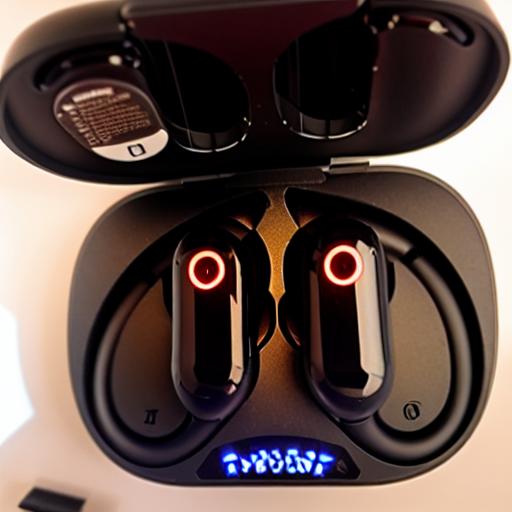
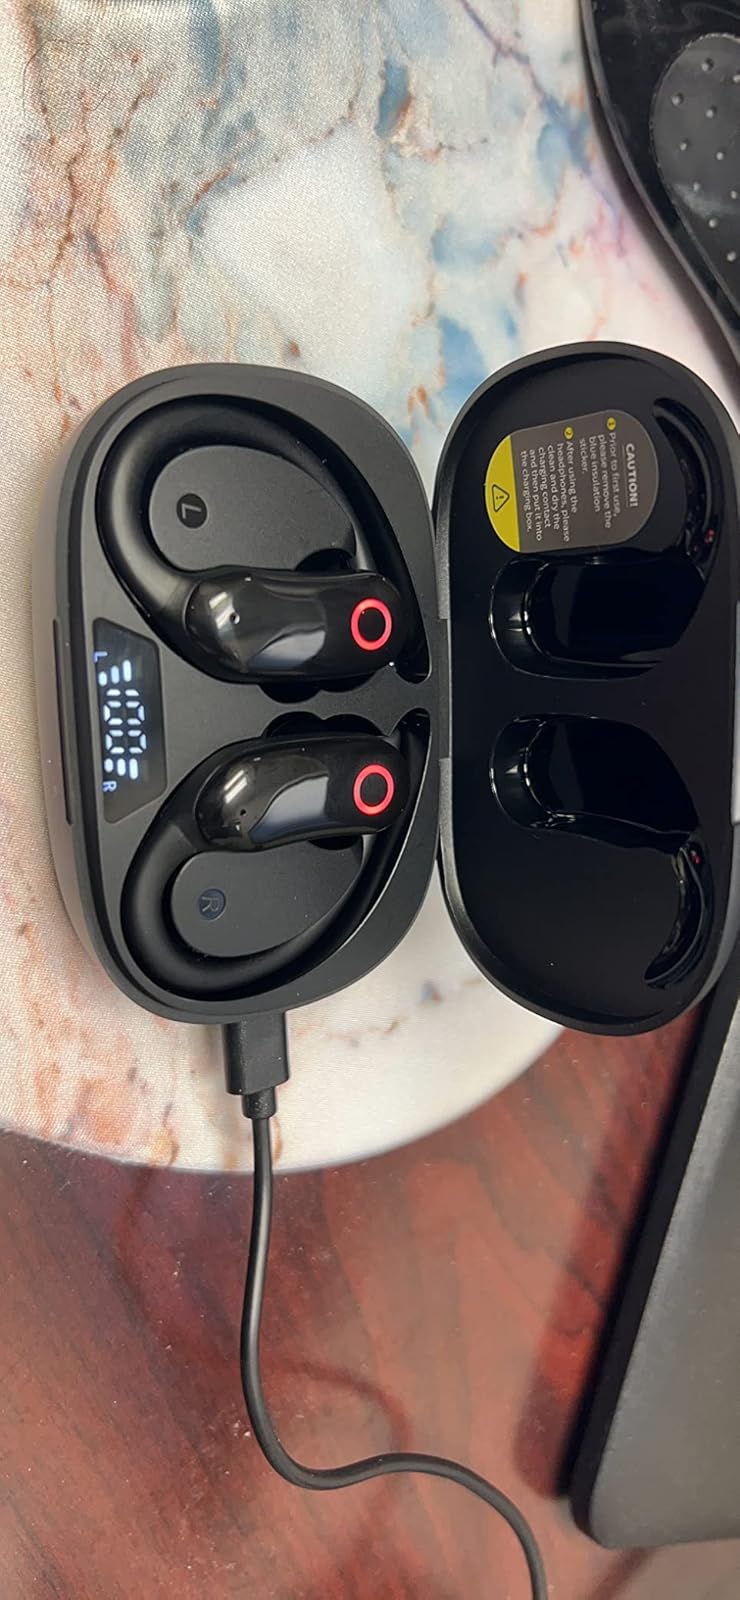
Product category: earbuds
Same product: no